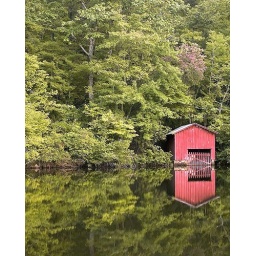
Reflection of red water shed in pond. Location: Fort Payne, Alabama